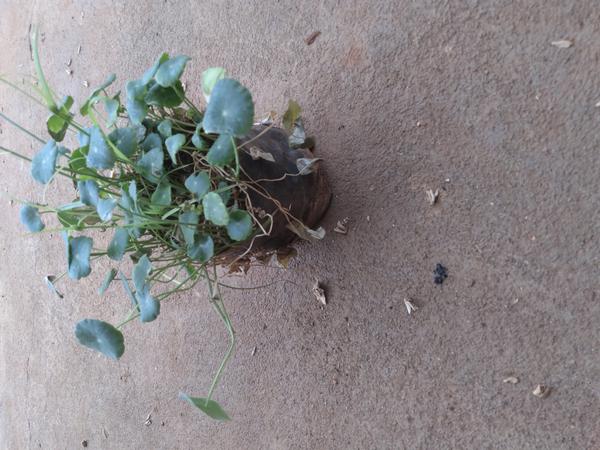
Plant: Brahmi